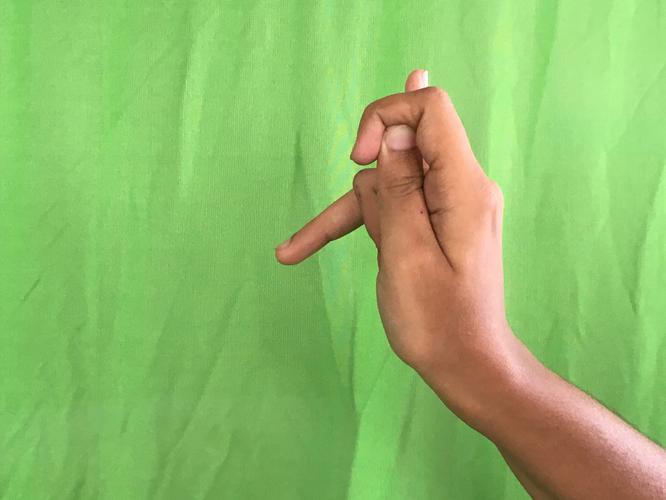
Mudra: Katakamukha_3
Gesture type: single_hand